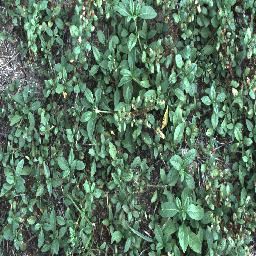
Label: negative